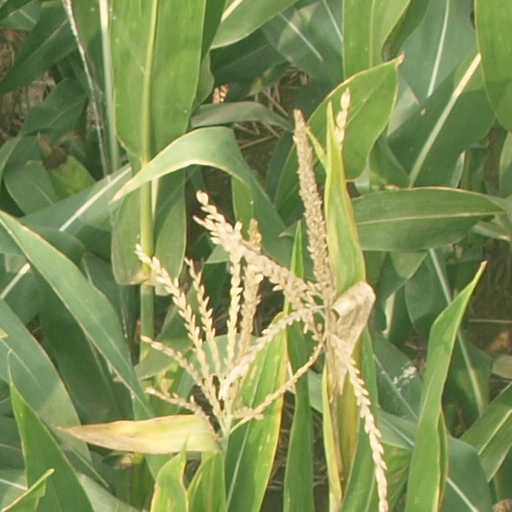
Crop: maize; corn